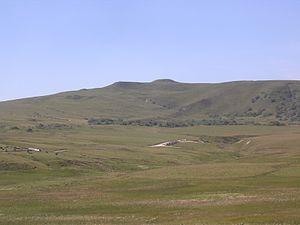
Mont Chamaroux dans le Cézallier (Puy-de-Dôme)
Le massif du Cézallier, qui peut aussi s'écrire Cézalier, est un plateau volcanique français situé dans le Massif central, entre les monts Dore et les monts du Cantal. Il est partagé entre deux départements : le Puy-de-Dôme et le Cantal. C'est aussi l'une des cinq régions naturelles composant le parc naturel régional des volcans d'Auvergne.